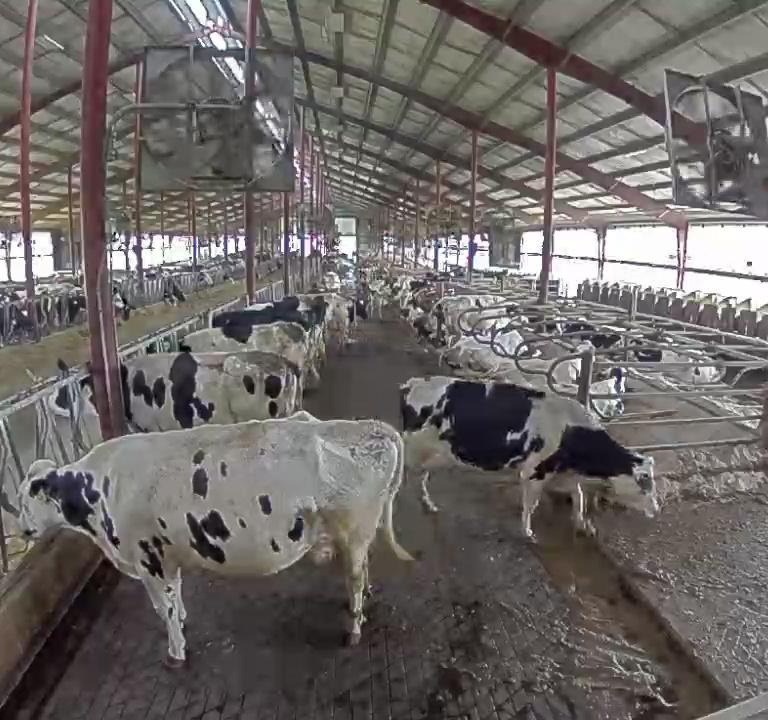
Number of cows: 12